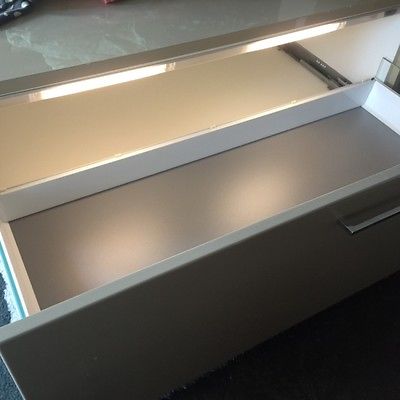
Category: cabinet